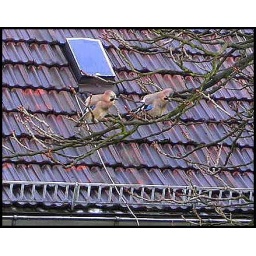
Just in front of my window I saw these birds eight o`clock in the morning.